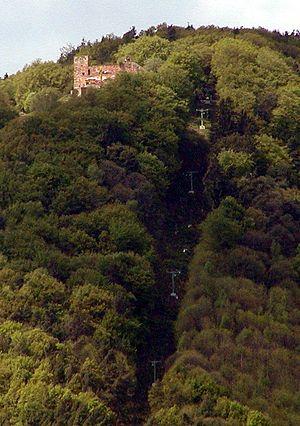
Remonte pente touristique du Rietburg, à Rohdt (Allemagne)
La fragmentation des forêts désigne toutes les formes de fragmentation des habitats naturels forestiers.